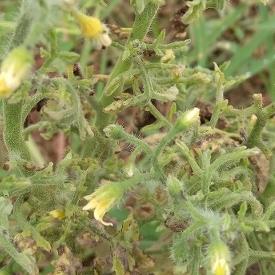
Crop: Tomato
Condition: virosis-d